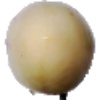
Label: Pepino 1